Academy of Toulouse

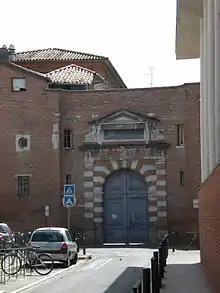
The academy's "Monumental entrance"

The Academy of Toulouse is a school district in the Occitanie region of southern France.